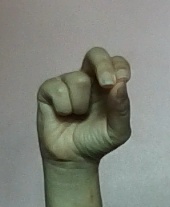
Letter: gaaf